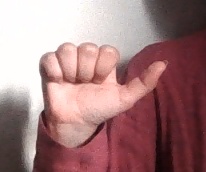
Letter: dhad